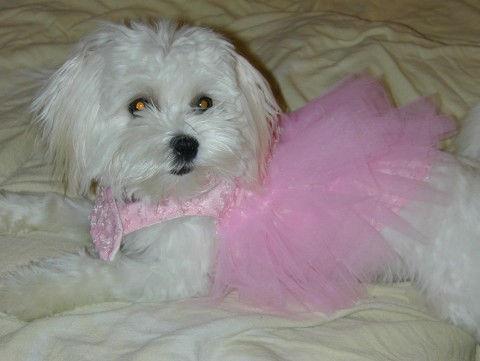
Maltese_dog